Christian IV, Count Palatine of Zweibrücken

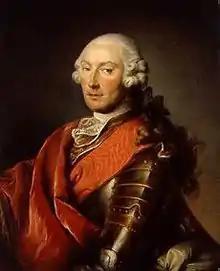
Christian IV, Count Palatine of Zweibrücken

Christian IV, Count Palatine of Zweibrücken-Birkenfeld (6 September 1722 in Bischweiler – 5 November 1775 in Herschweiler-Pettersheim) was Duke of Zweibrücken from 1735 to 1775.